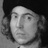
Emotion: neutral